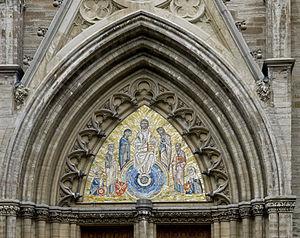
Bengt Olof Kälde, né le 8 juin 1936 à Uppsala où il est mort le 6 février 2014, est un artiste suédois, héraut d'armes et peintre héraldiste.